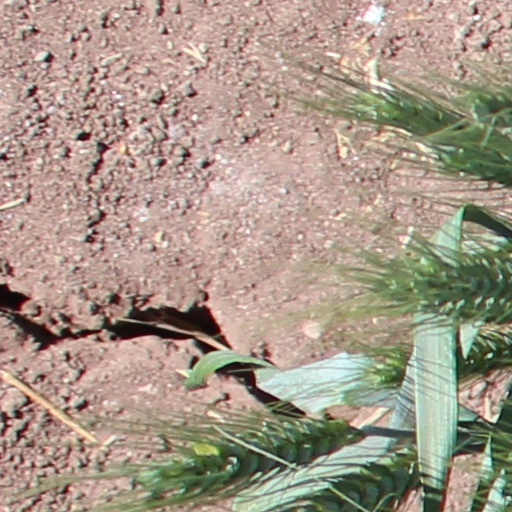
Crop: wheat